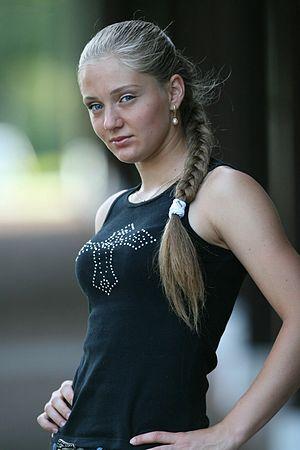
Anna Djambulilovna Chakvetadze, née le 5 mars 1987 à Moscou où elle réside, est une joueuse de tennis professionnelle russe. Elle est d'origine géorgienne par son père.